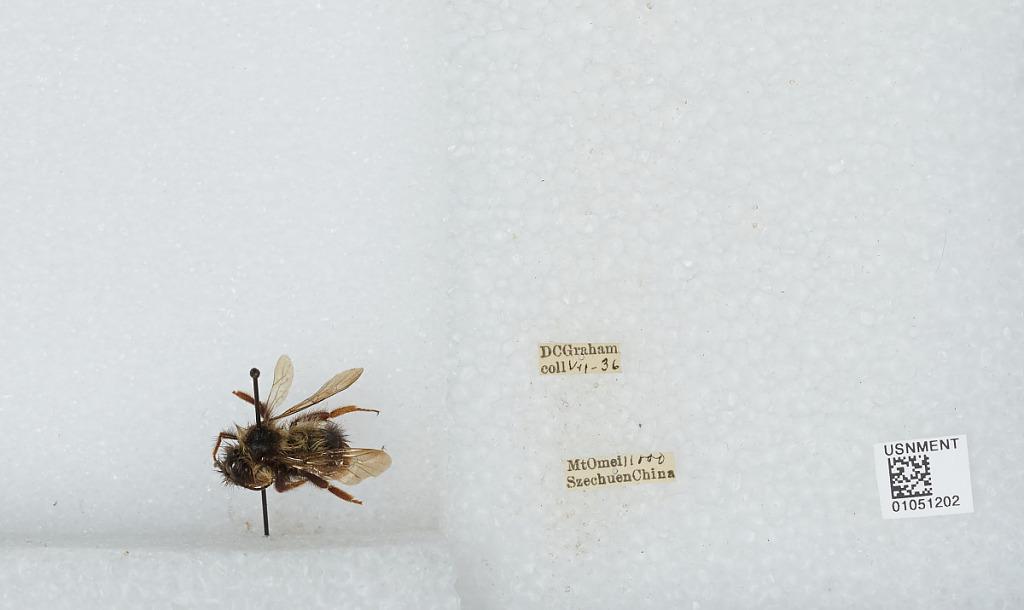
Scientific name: Bombus sp.
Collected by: D. Graham
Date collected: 1936-7-
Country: China
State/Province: Sichuan
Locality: Mount Omei